Saint-Martin Abbey, Tournai

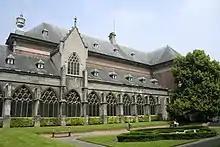
Preserved side of medieval pledge corridor

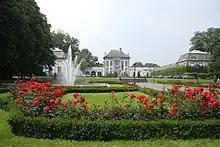
Side of the abbot's palace, now city hall

The Saint-Martin Abbey (French: abbaye Saint-Martin) in the historic center of Tournai, in the Wallonia region of Belgium is a former Benedictine abbey, dating back to the 7th century. It was re-established in the late 11th century by Odo of Tournai and it immediately became an important Benedictine settlement. A fire devastated the abbey in 1340 in the Siege of Tournai during the Hundred Years' War. It was later rebuilt by renowned architect Laurent-Benoît Dewez in the 1760s. The abbey was dissolved during the French Revolution in 1796 and the buildings were largely demolished except for the abbot's palace, which today serves as the town hall.